Antonina Uccello

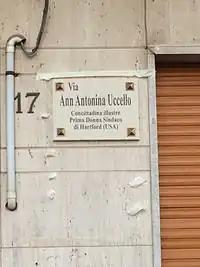

She was inducted into the Connecticut Women's Hall of Fame in 1999. Ann Street in Hartford, originally named for Ann Sheldon Goodwin in 1815, was renamed Ann Uccello Street in her honor in September 2008. Another street, in the town where her parents were from, Canicattini Bagni, Italy, was named after her in July 2016.